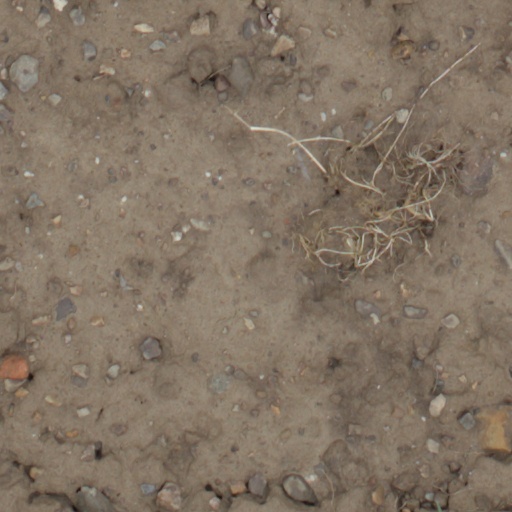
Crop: wheat